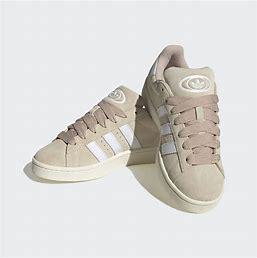
Brand: Adidas
Model: Campus